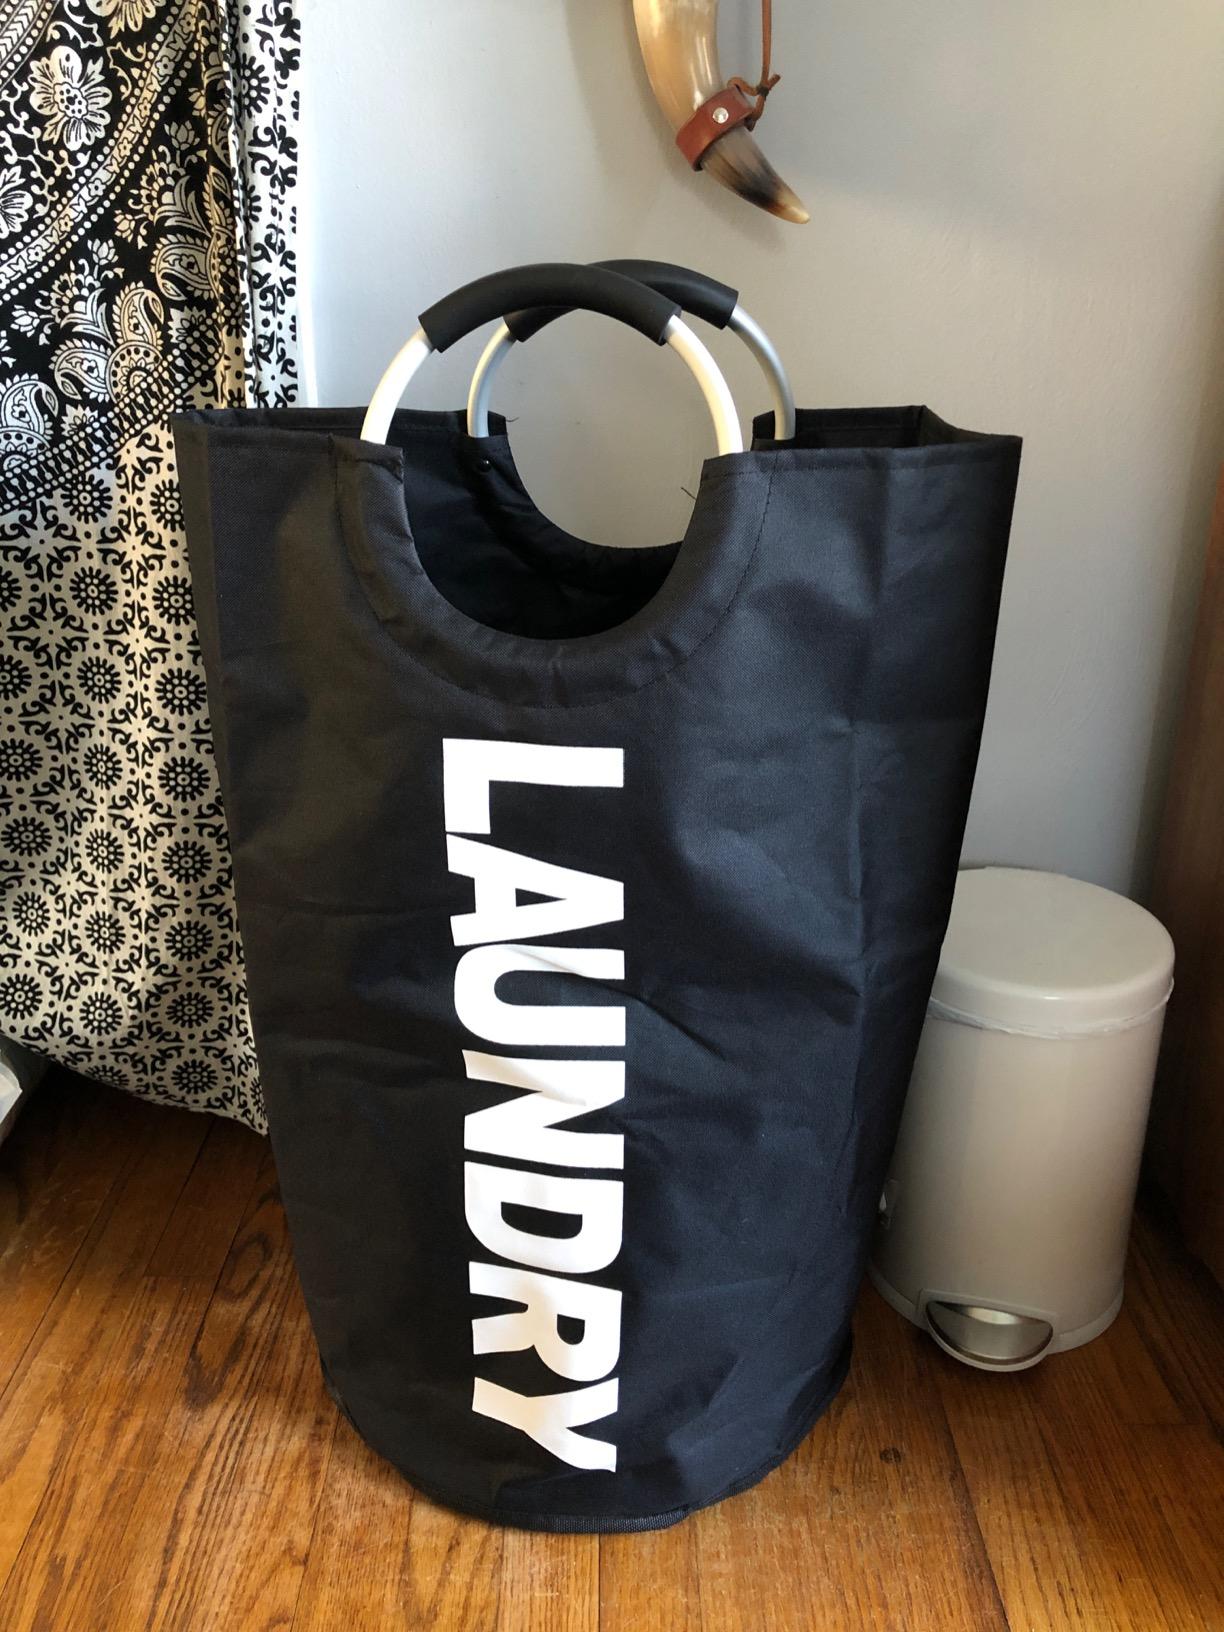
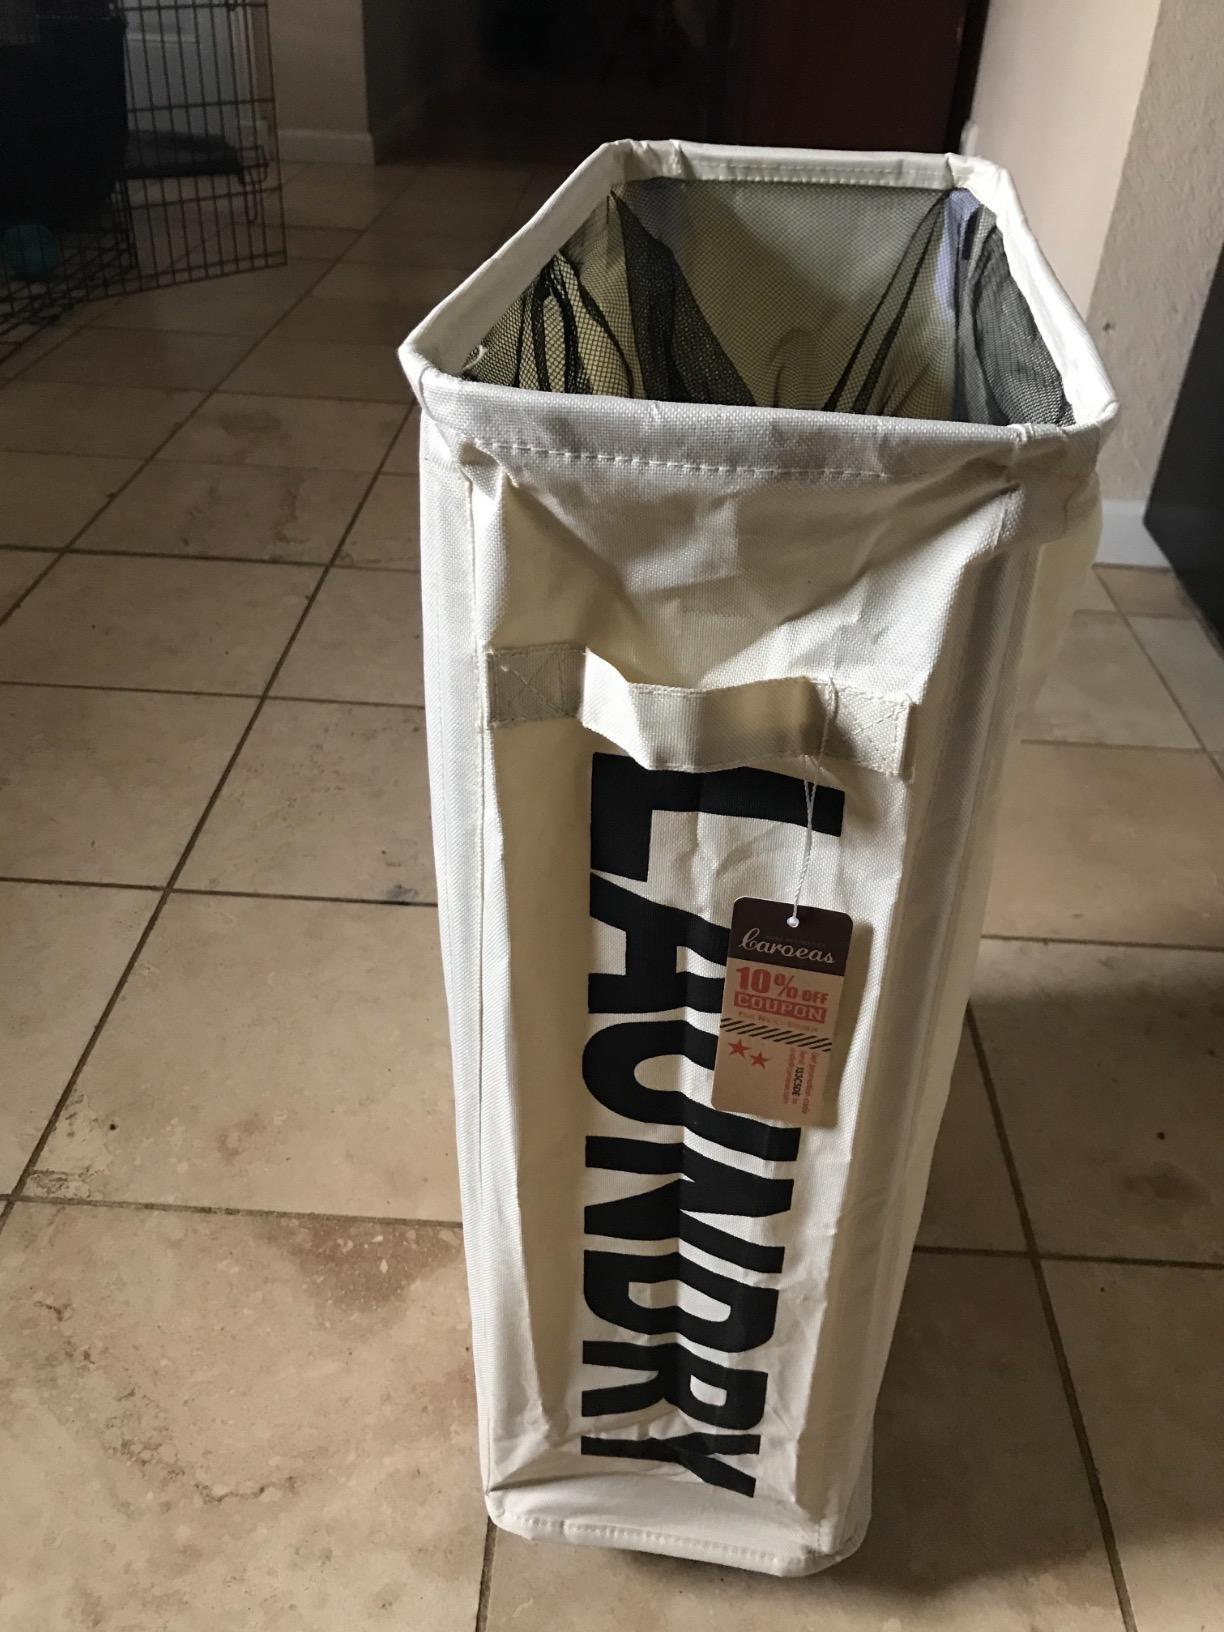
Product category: items_hamper
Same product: no